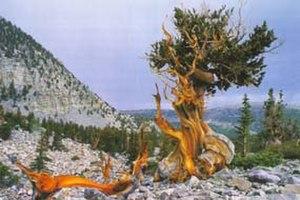
La géographie de la Californie est riche et très diverse. Troisième plus grand État des États-Unis après l’Alaska et le Texas, la Californie s’étend sur 1 300 km du nord au sud et 400 km d'est en ouest. Elle appartient à l’Ouest américain et à la région de la Sun Belt. Bordée à l’ouest par l’océan Pacifique, au nord par l’Oregon, à l’est par le Nevada et l’Arizona, elle possède une frontière commune avec le Mexique, par ailleurs une des frontières les plus inégalitaires au monde d’un point de vue économique. Les paysages californiens sont très contrastés, avec un littoral nord brumeux, montagneux et boisé, une vallée centrale très fertile, des montagnes enneigées et des déserts brûlants. Son point culminant est le mont Whitney.